Carabinieri

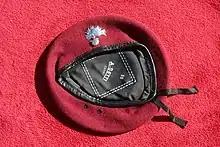
Paratrooper Carabinieri beret.

The Carabinieri Mobile Units Division is located in Rome and has two brigades tasked with mass manoeuvres during emergencies, defending the nation and participating in military operations abroad. It supports public order and territorial control in urban areas, and contributes to the operations of civil authorities in terms of public safety. 1st Mobile Brigade, whose headquarters is located in Rome and includes six Regiments and four Battalions mainly employed in public order tasks. 2nd Mobile Brigade headquartered in Livorno includes the Gruppo di Intervento Speciale special forces group, the 1st Paratroopers Carabinieri Regiment "Tuscania", and the 7th "Trentino-Alto Adige" and 13th "Friuli-Venezia Giulia" regiments, which, together with the Multinational Specialized Unit, are mainly engaged in international missions.